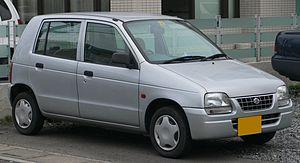
La Suzuki Alto est une citadine du constructeur japonais Suzuki fabriquée depuis 1979. Elle est disponible, selon les périodes, en berline 3 ou 5 portes, en pick-up 2 portes ou en break 3 portes.